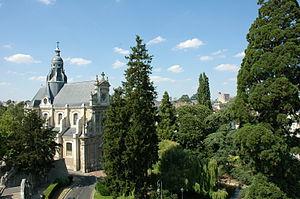
L'église Saint-Vincent-de-Paul est un édifice religieux catholique situé à Blois, en France. Ancienne chapelle Saint-Louis du collège jésuite de Blois, elle est édifiée au XVIIᵉ siècle mais ne devient église paroissiale qu'au XIXᵉ siècle, sous le nom de Saint-Vincent-de-Paul.
Blois est une commune française, chef-lieu du département de Loir-et-Cher en région Centre-Val de Loire. Blois est aussi la commune la plus peuplée du département.